Munejjim-bashi Ahmed Dede

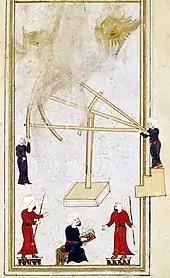
Ottoman observatory astronomers and astrologers headed by the "müneccimbaşı" (chief astrologer) using the sextant.

Ahmed Lütfullah (early 17th century – 27 February 1702), better known by his court title of Münejjim Bashi ("Chief Astrologer"), was an Ottoman courtier, scholar, Sufi poet and historian. His chief work is the "Jamiʿ al-Duwal", a world history particularly valuable for the history of the medieval Muslim dynasties of the regions around the southwestern shore of the Caspian Sea (Adharbayjan, Shirvan, Arran, Derbent). In Turkish literature, he is referred to also as Ahmed Lütfullah.